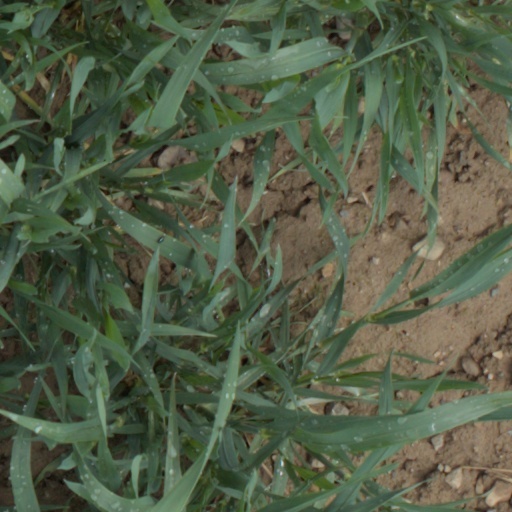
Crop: wheat